Question: Please indicate a possible affordance area of baseball bat that can be used for hitting
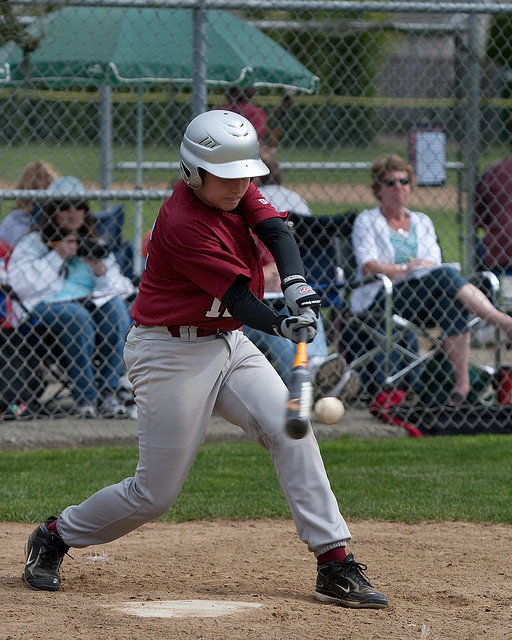
Answer: [284.607, 368.038, 309.052, 430.261]